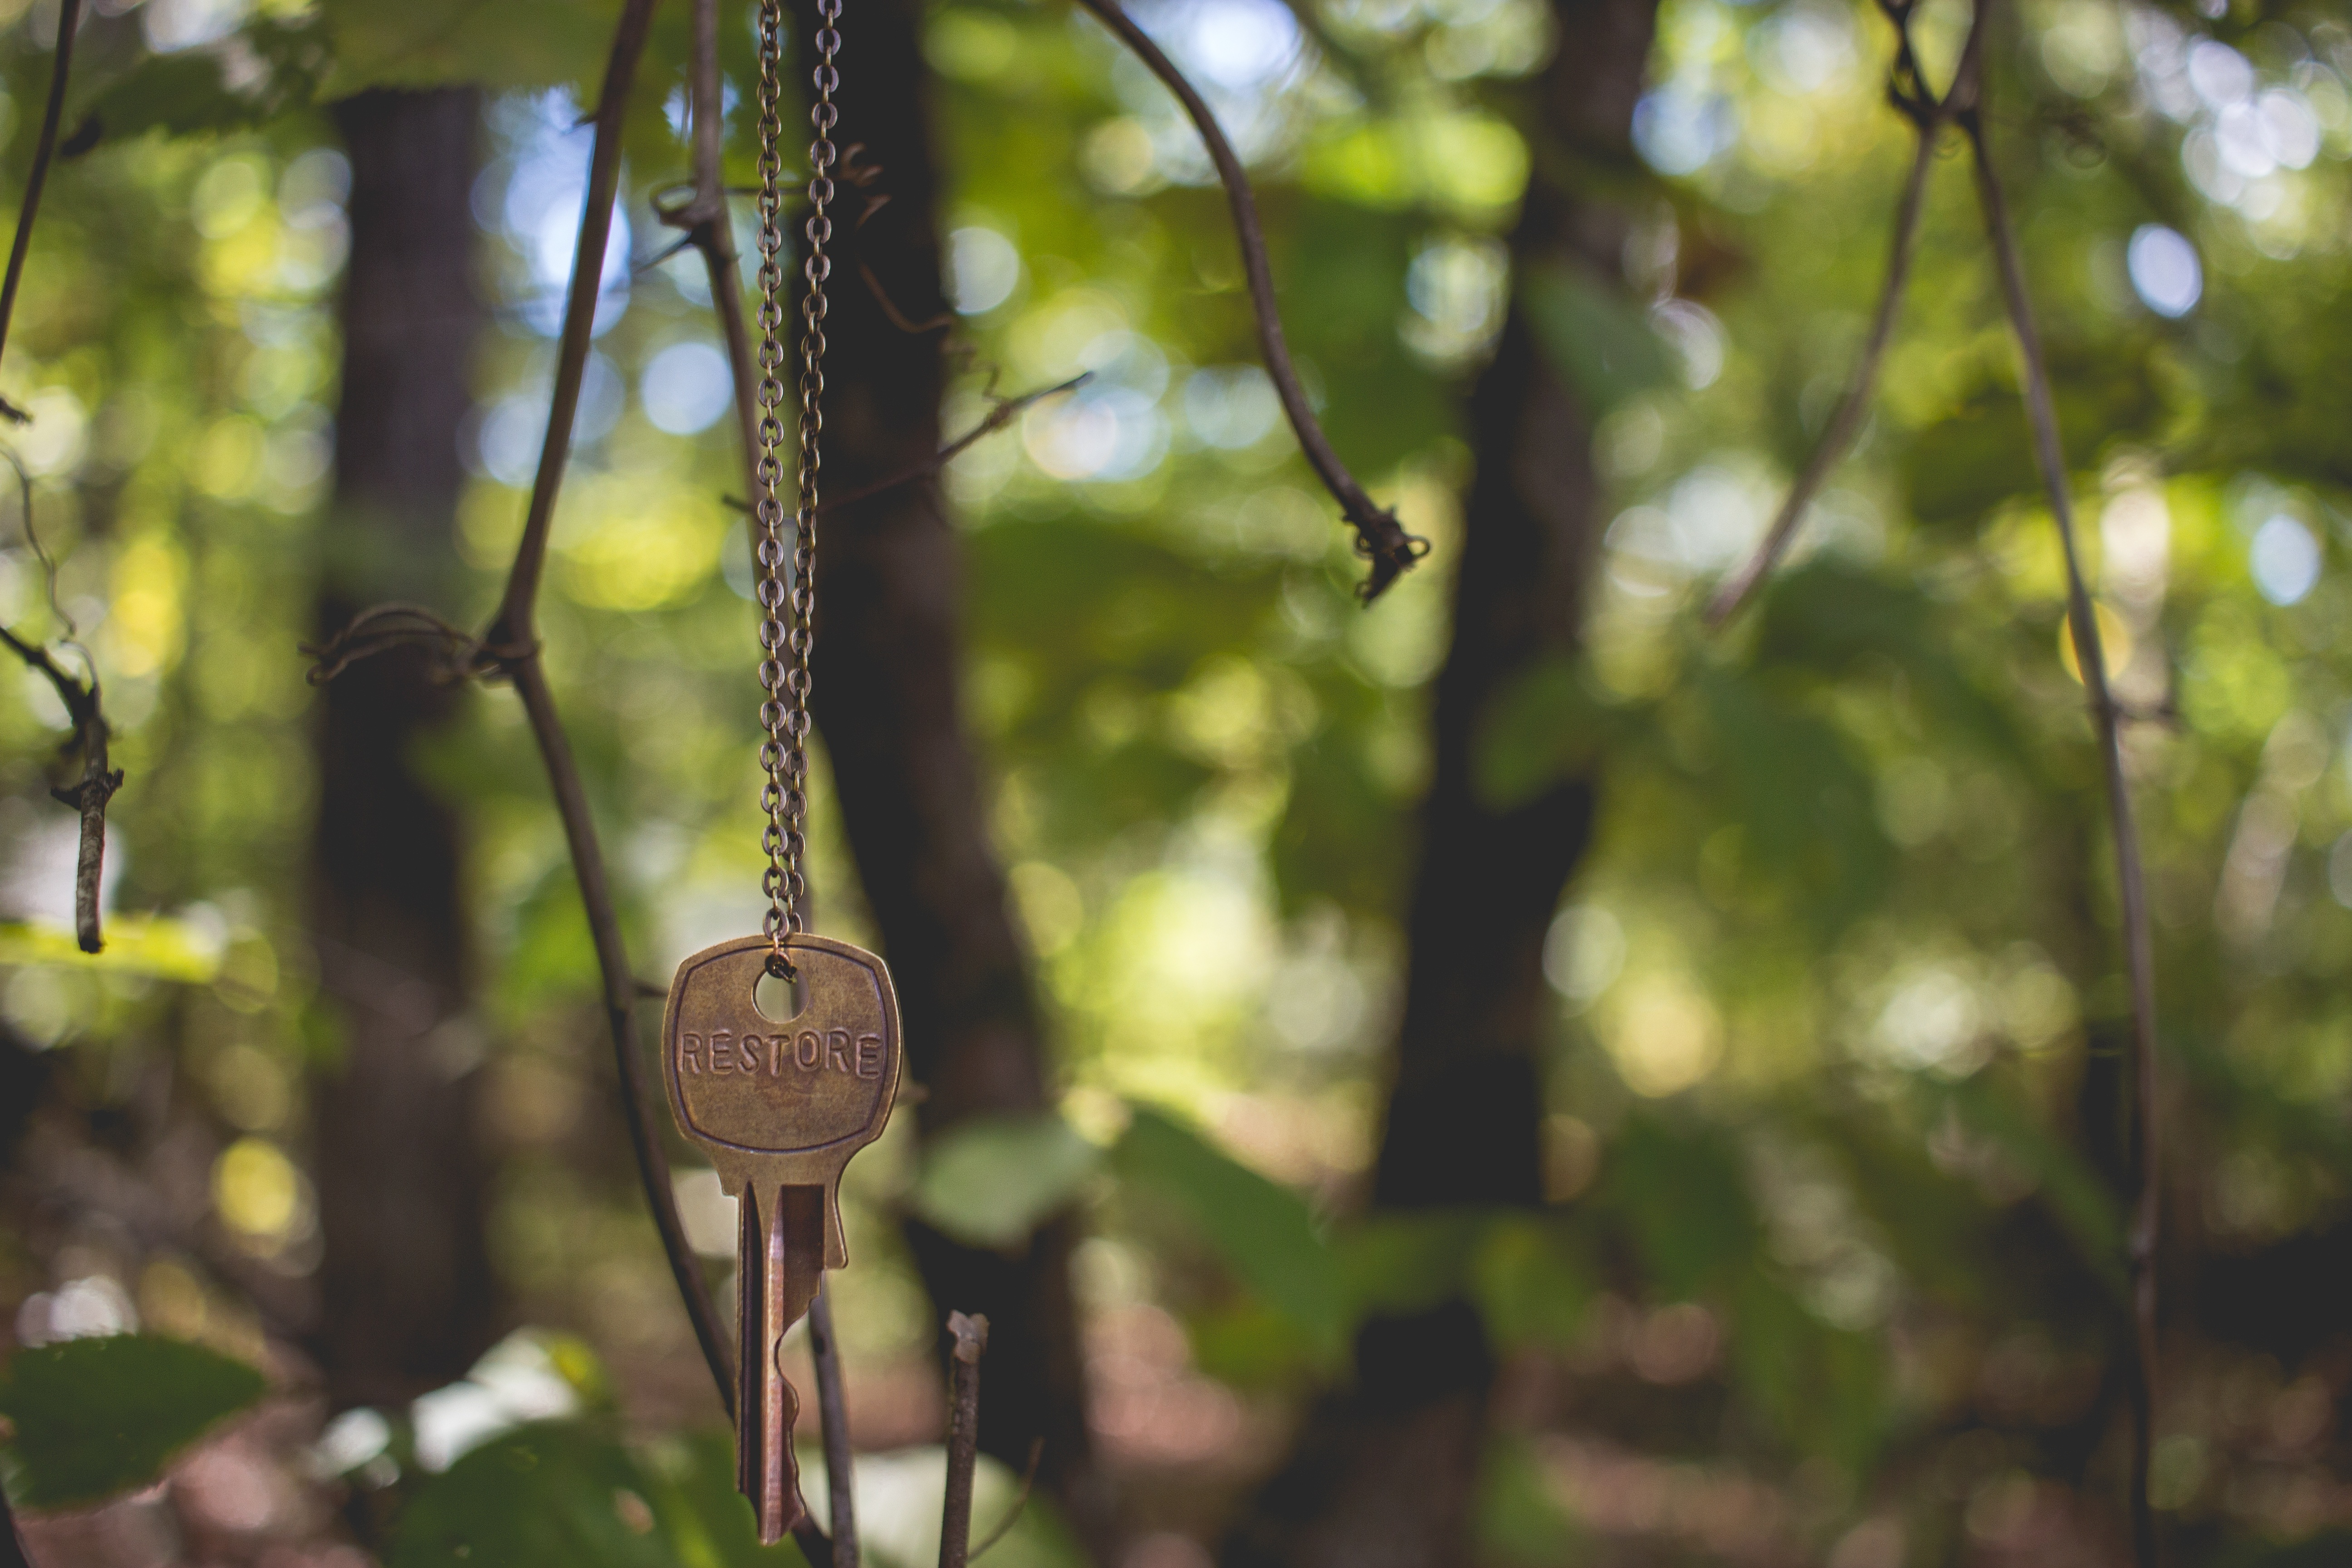
tree, nature, forest, branch, light, plant, wood, sunlight, leaf, chain, flower, green, jungle, symbol, macro, key, autumn, metal, botany, hanging, flora, season, outdoors, rainforest, lock, woodland, habitat, access, house keys, plant stem, woody plant